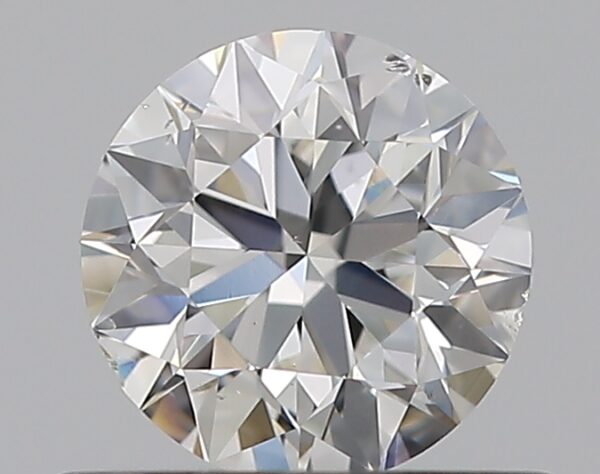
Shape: round
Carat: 0.5
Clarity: SI1
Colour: F
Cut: VG
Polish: EX
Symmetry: VG
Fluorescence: N
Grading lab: GIA
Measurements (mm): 4.99 x 5.04 x 3.19